Ted Noten

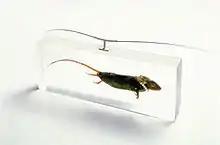
"Turbo Princess" acrylic pendant (1995).

Ted Noten (born 18 December 1956) is a Dutch conceptual artist. He is especially known for his "Turbo Princess" pendant featuring a mouse wearing a small pearl necklace, and his solid acrylic handbags and suitcases containing guns. A broad spectrum of galleries and museum collections all over the world represent his oeuvre. Since 2005, his design company "Atelier Ted Noten", or "ATN", has extended its jewellery creations towards (interior) design projects, installations and commissions for both private collectors, cultural organisations and art institutions.